Thomas Young Hall

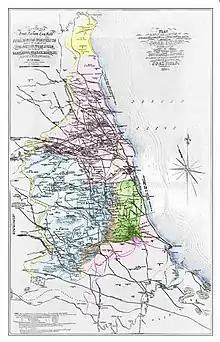
Hall/NEIMME plan of the Great Northern Coalfield, 1854

Other papers analysed the potential of leading overseas coalfields. His paper on Styria and Austria presented his usual factual analysis of production and transport issues backed by economic analysis, but members were then treated to a review of his 1854 summer holiday with slides of the Adelsberg Grotto.